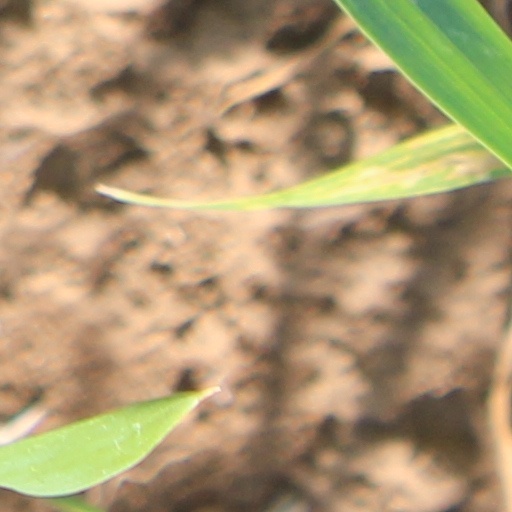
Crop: wheat